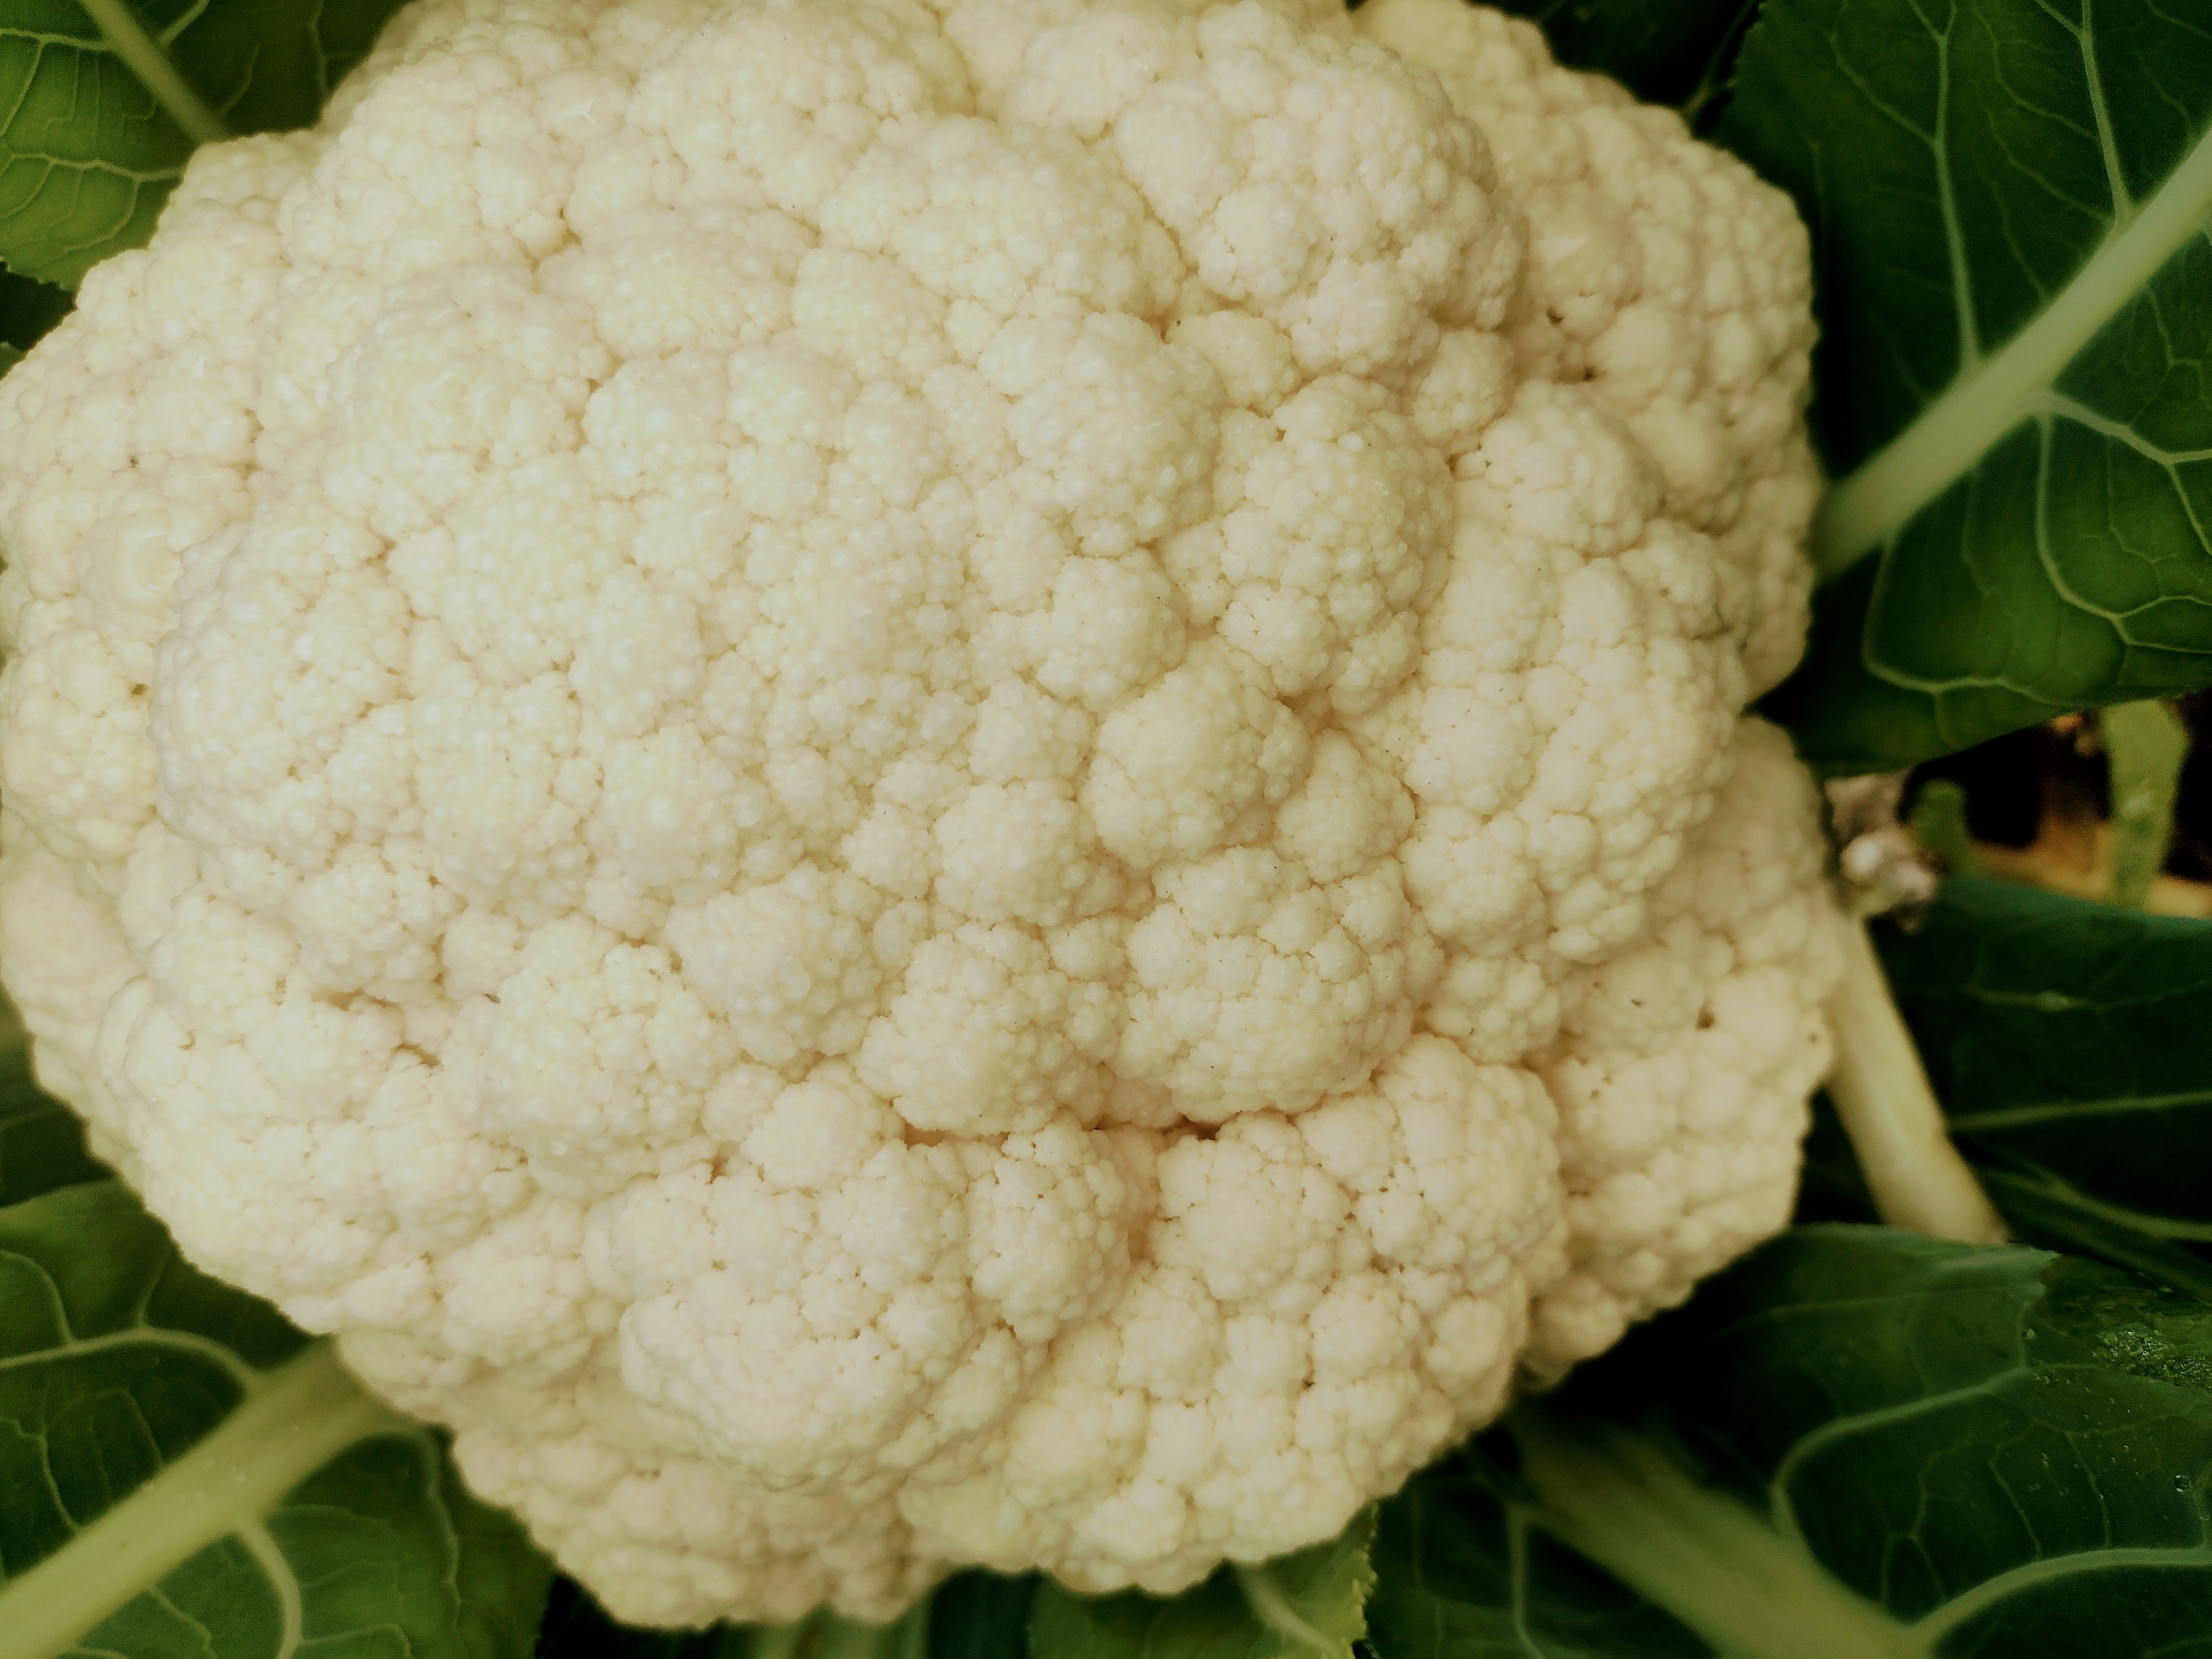
Label: No disease